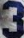
Number: 3